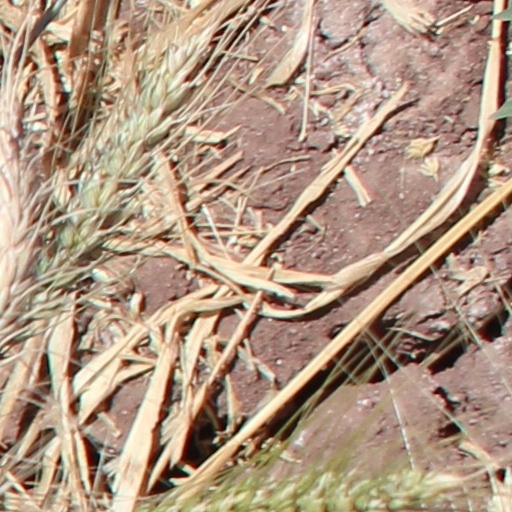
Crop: wheat